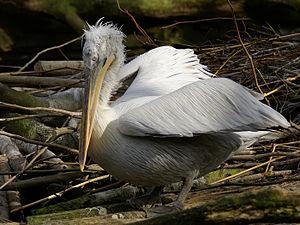
Un Pélican frisé dans le Zoo d'Anvers, en Belgique.